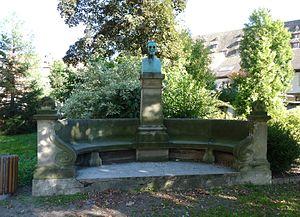
Buste du chirurgien Eugène Boeckel réalisé par Alfred Marzolff. Monument situé dans l'enceinte de l'Hôpital Civil de Strasbourg, derrière l'ancienne pharmacie.
Alfred Marzolff est un sculpteur et médailleur français, né le 4 mars 1867 à Strasbourg et mort le 4 mai 1936 à Rountzenheim. Professeur à l'École des arts décoratifs de Strasbourg et membre du cercle de Saint-Léonard animé par le peintre et marqueteur Charles Spindler, il est l'auteur d'une soixantaine d'œuvres, surtout visibles à Strasbourg et dans plusieurs localités alsaciennes, mais certaines de ses réalisations furent détruites pendant l'annexion de l'Alsace.